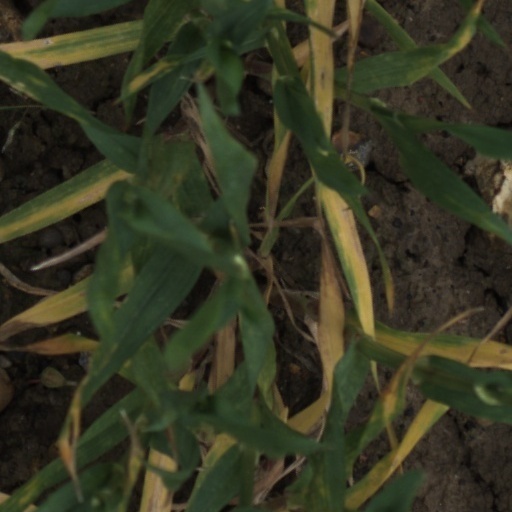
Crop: wheat